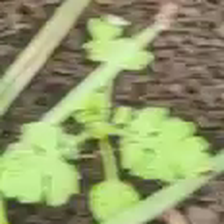
Weed species: Gajar_gavat_(Parthenium hysterophorus)